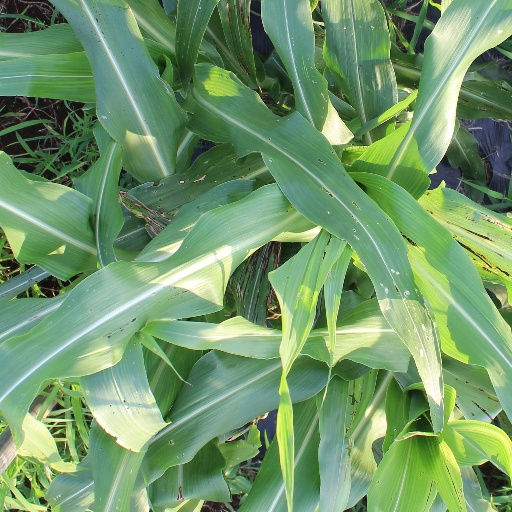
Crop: sorghum